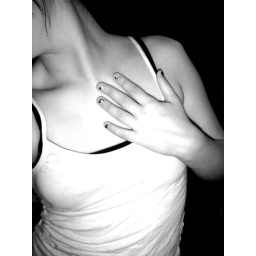
me in black and white